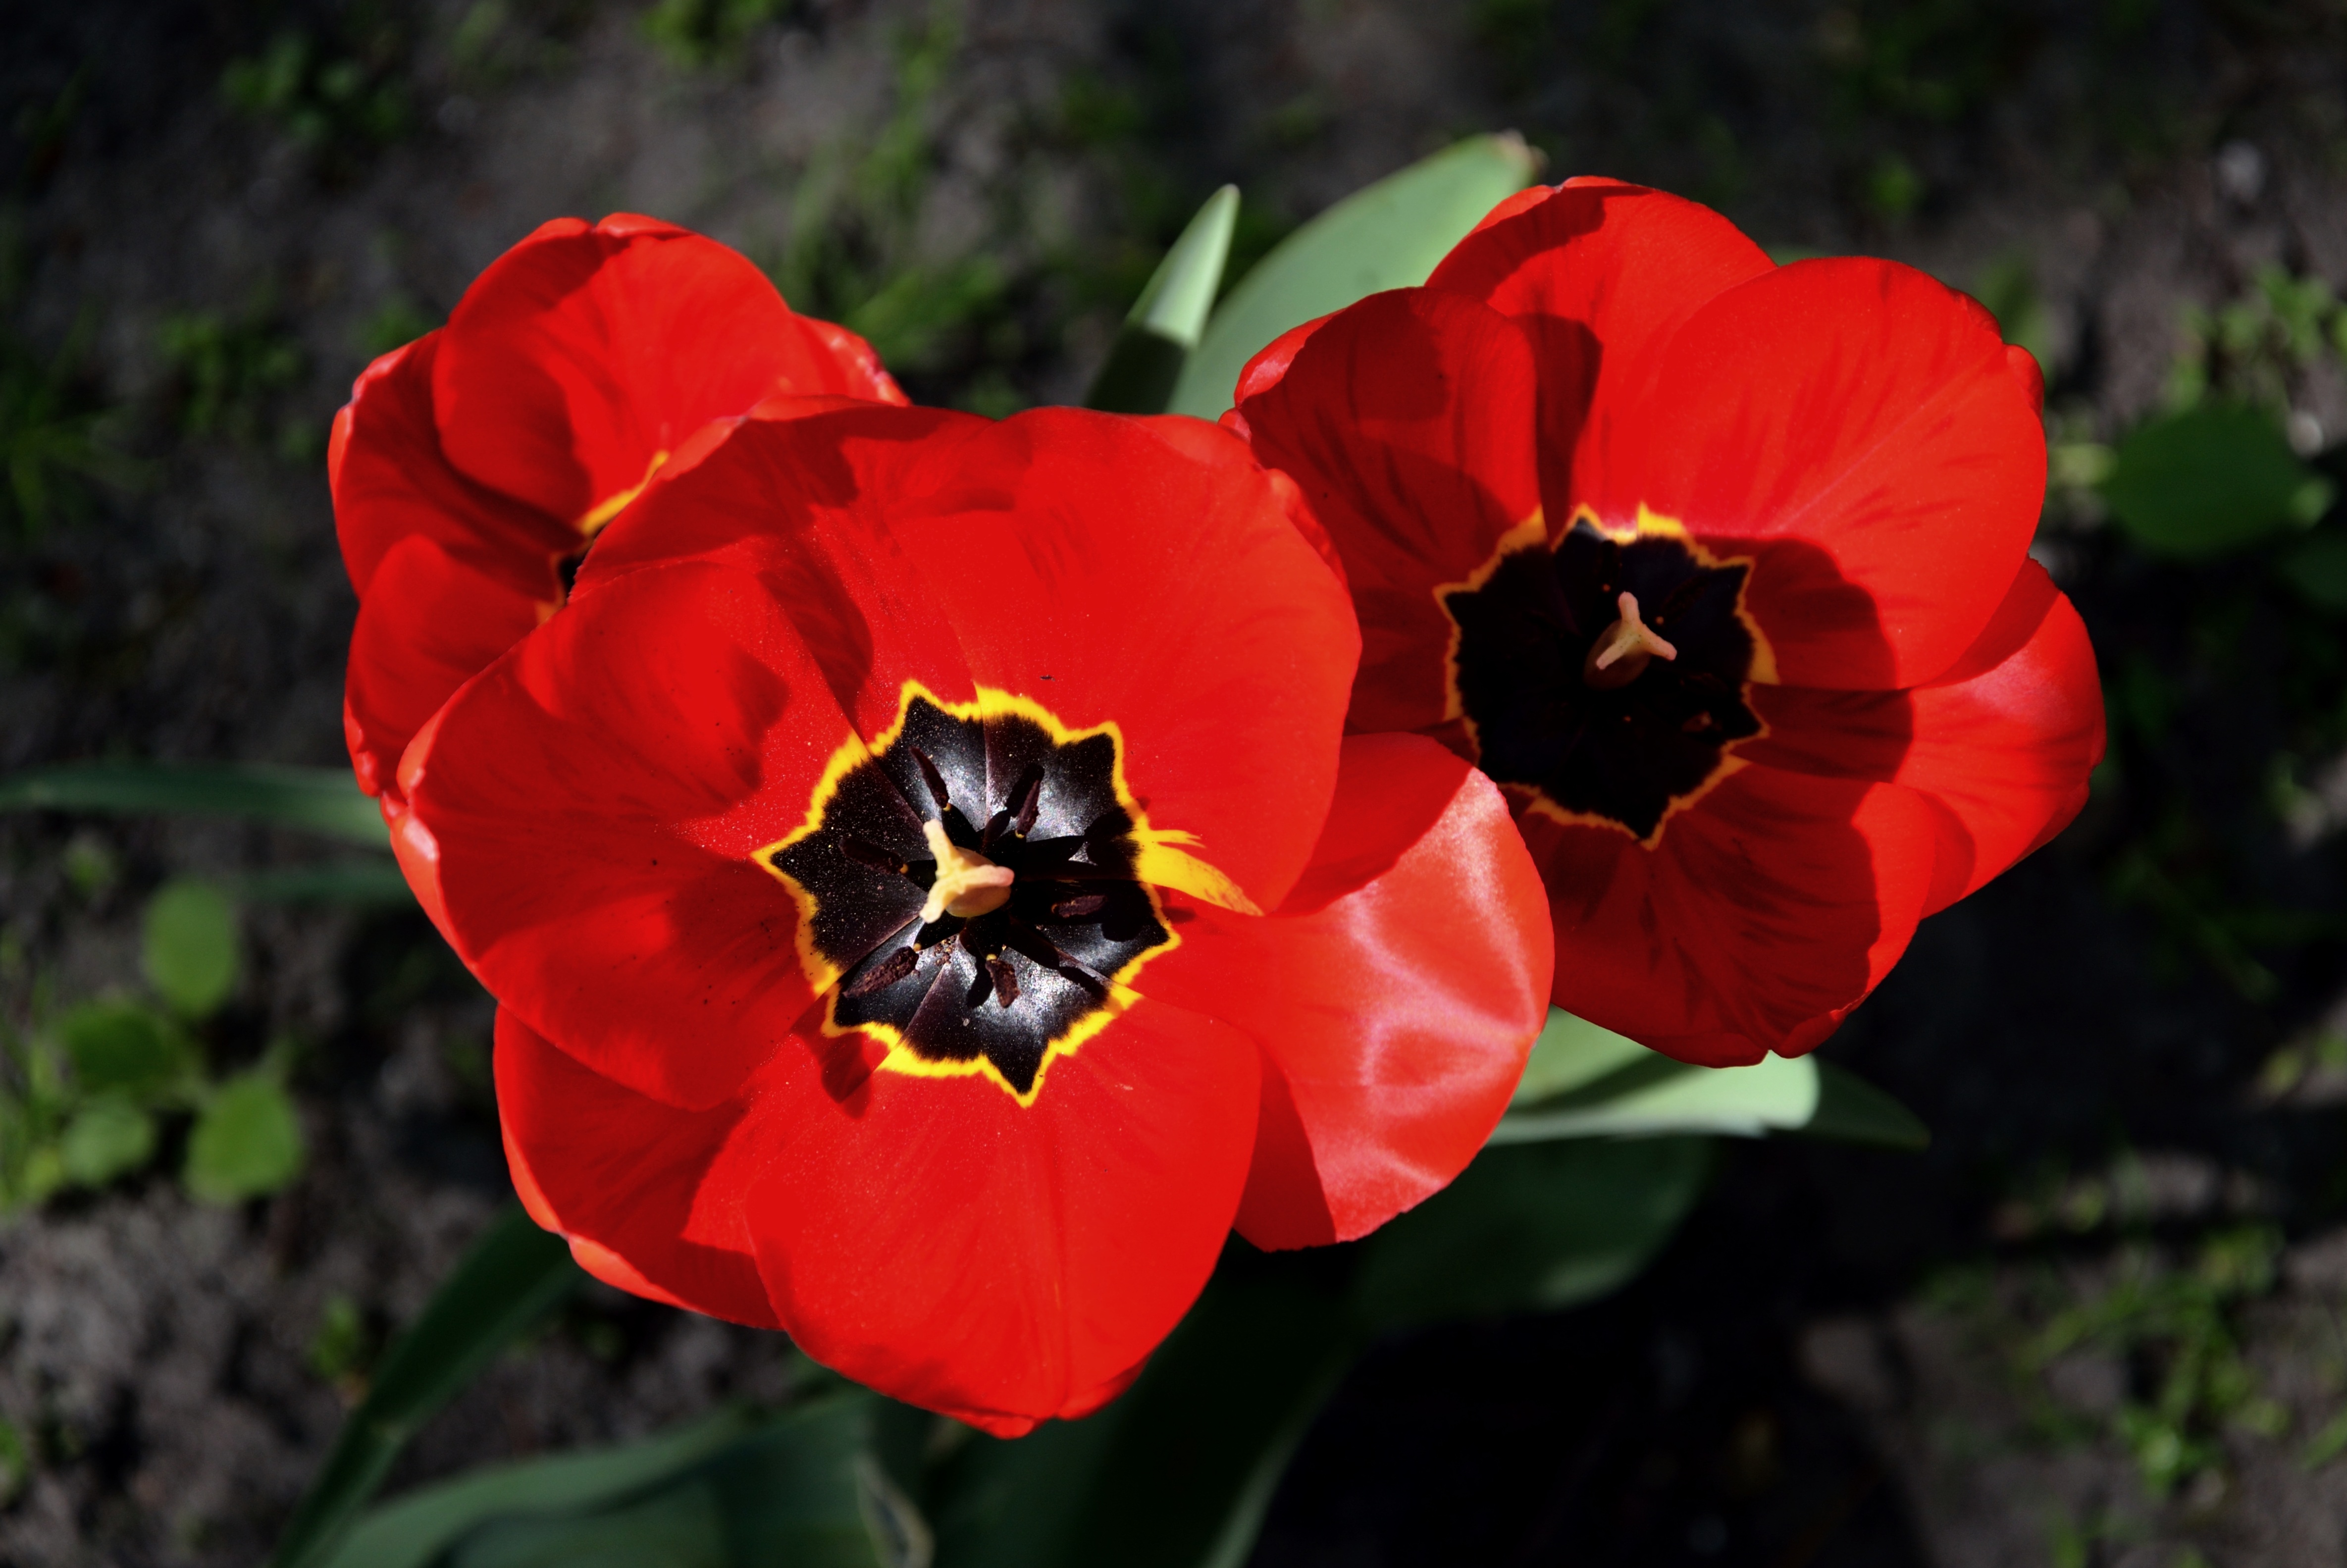
nature, plant, flower, petal, tulip, spring, red, botany, flora, beauty, macro photography, flowering plant, annual plant, plant stem, land plant